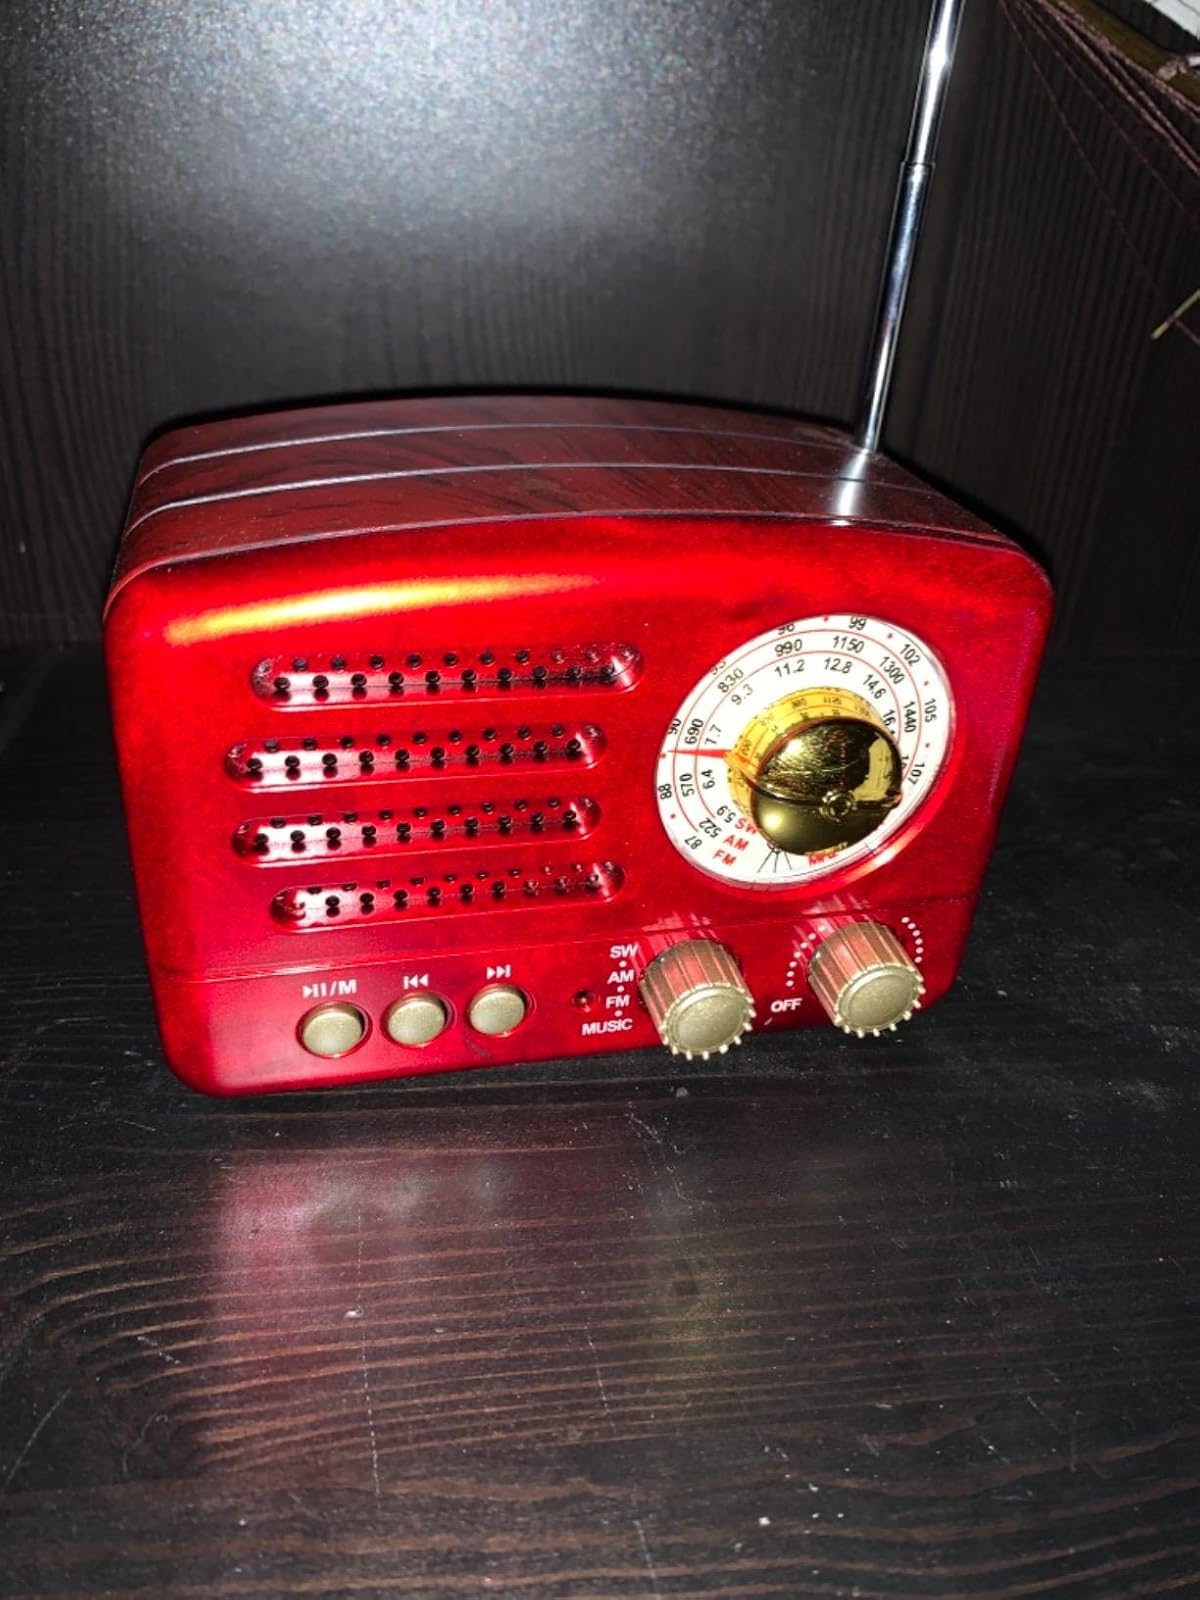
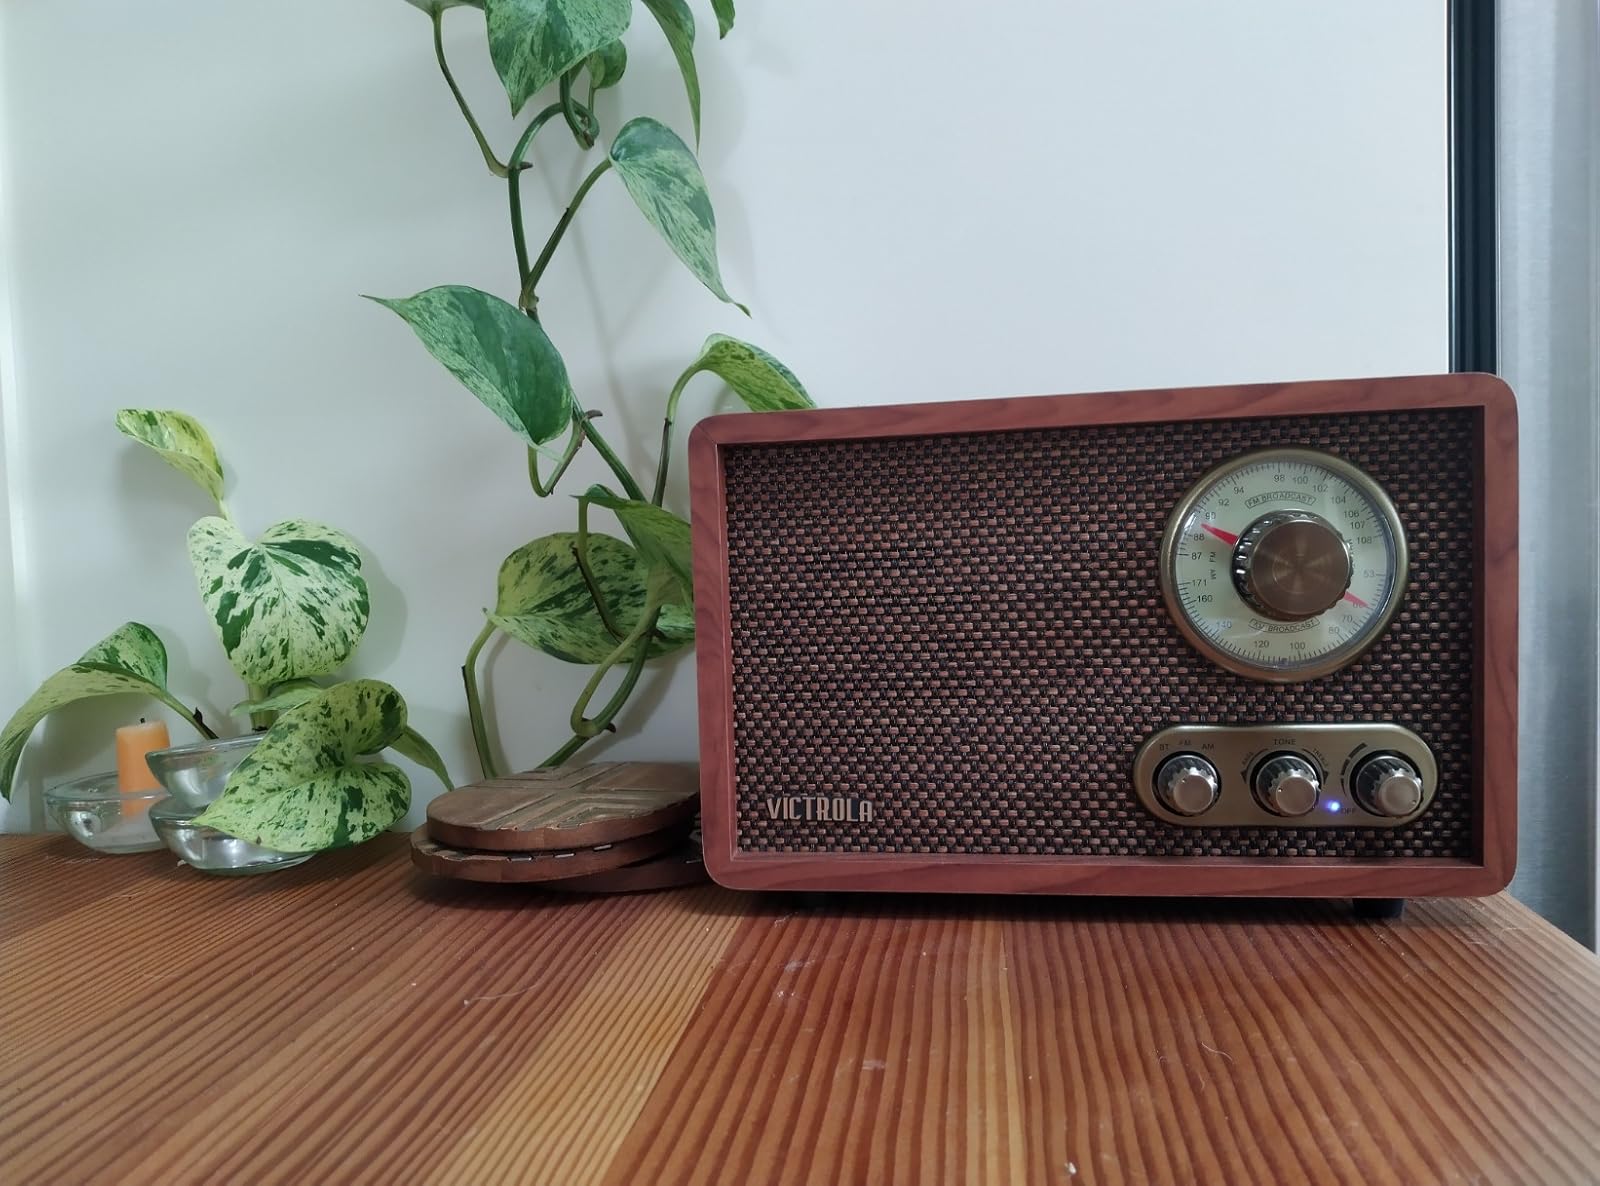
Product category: radio
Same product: no